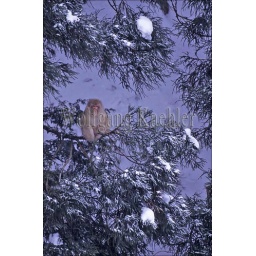
Japan, near nagano, jigokudani, japanese macaque, snow monkey, sitting in cypress tree